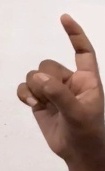
ASL sign: Z